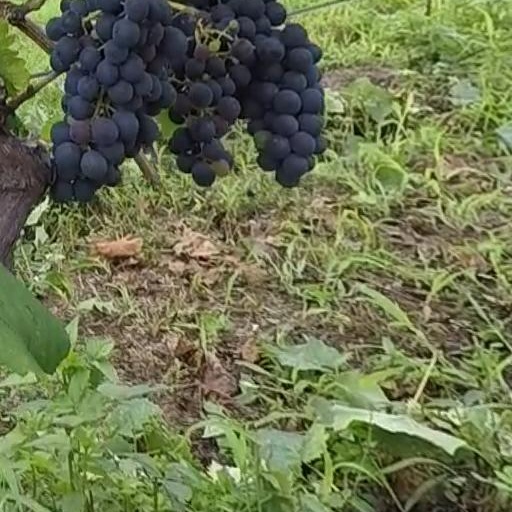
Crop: grape